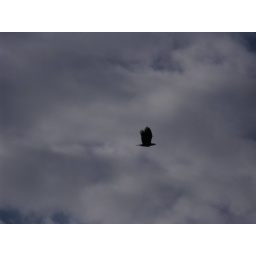
flying eagle in the dark sky